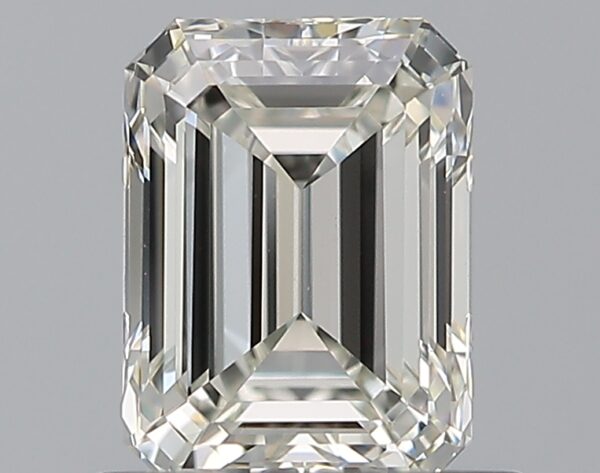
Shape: emerald
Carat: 0.72
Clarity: VVS1
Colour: I
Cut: EX
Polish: EX
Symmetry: EX
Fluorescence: N
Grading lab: GIA
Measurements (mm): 5.84 x 4.33 x 2.96